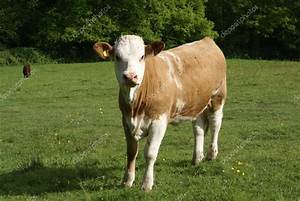
Label: cow